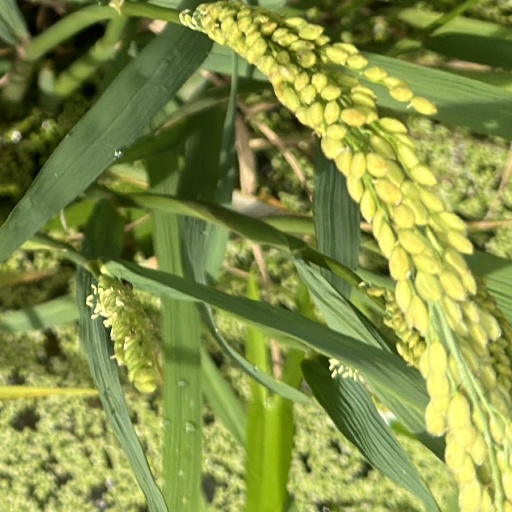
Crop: rice